Nils Frahm

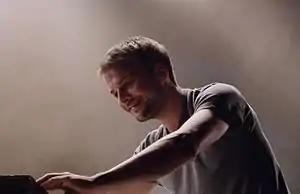
Frahm in 2015

Nils Frahm (born 20 September 1982) is a German musician, composer, and record producer based in Berlin. He is known for combining classical and electronic music and for an unconventional approach to the piano in which he mixes a grand piano, upright piano, Roland Juno-60, Rhodes piano, drum machines, and Moog Taurus.